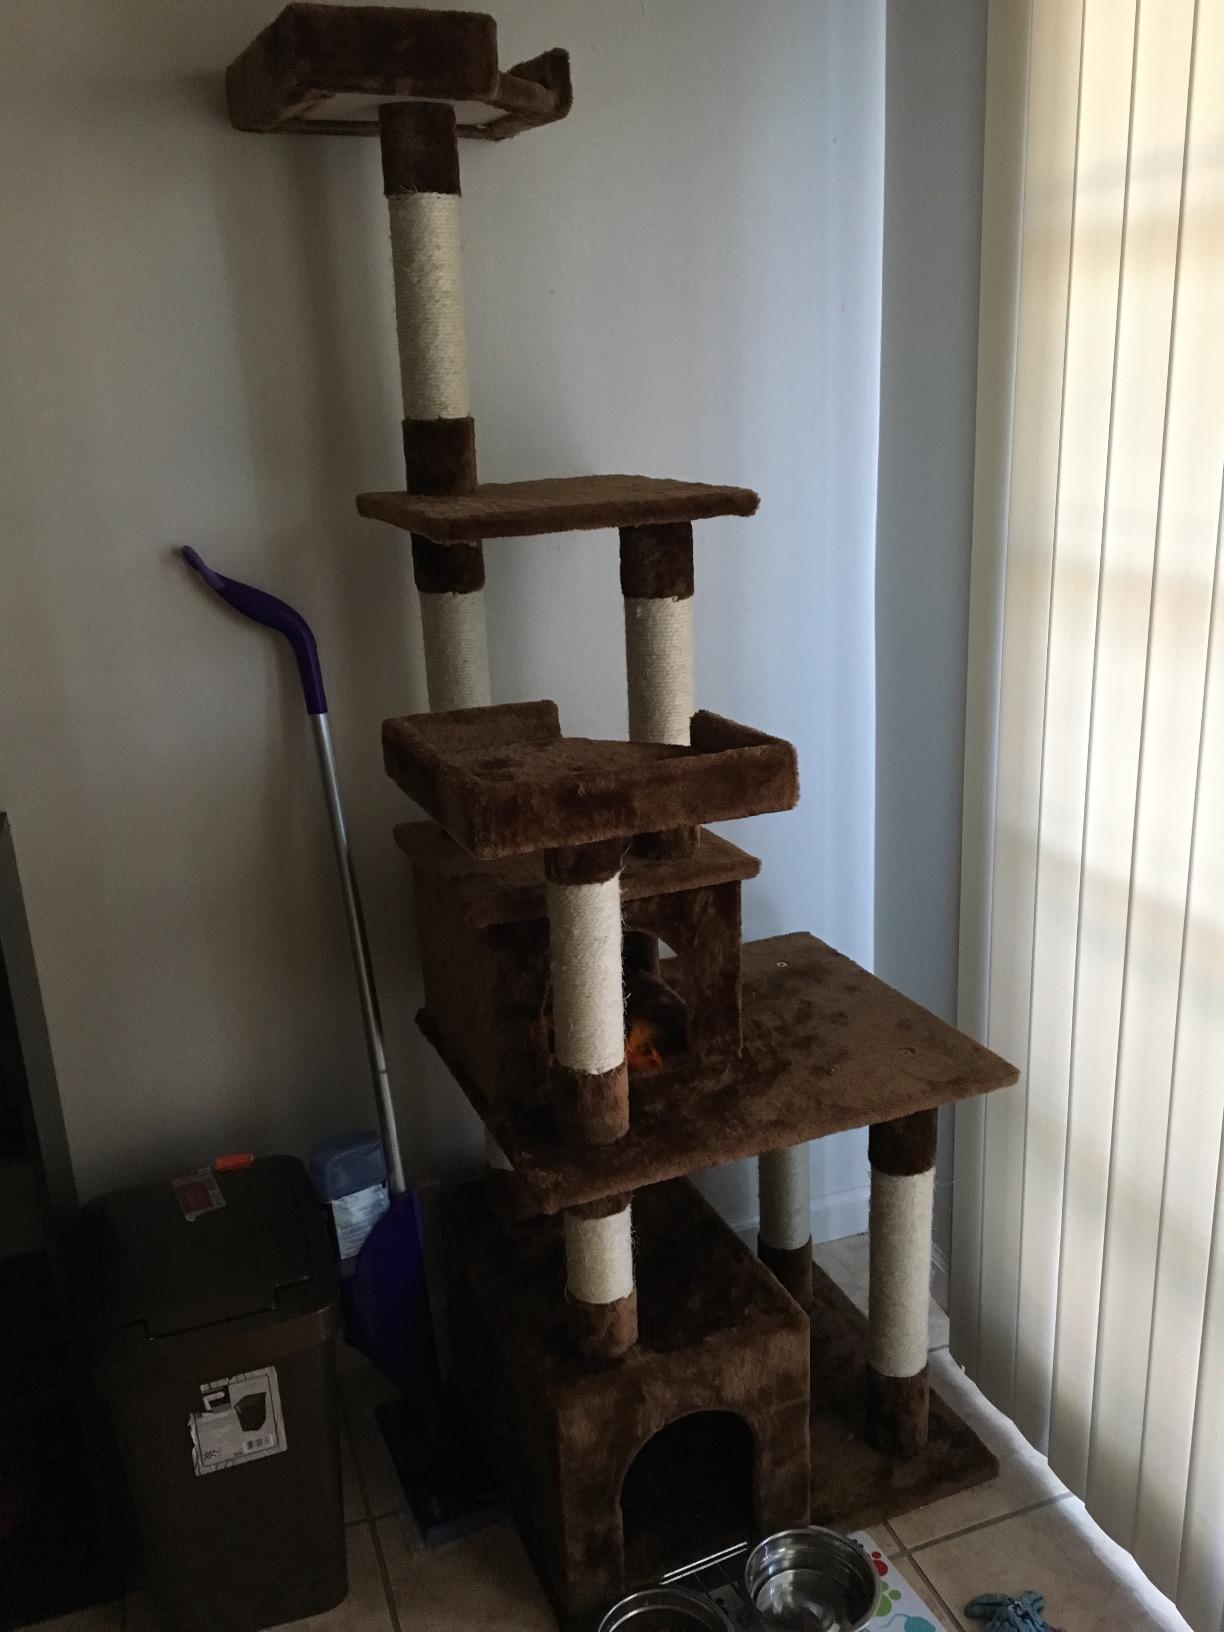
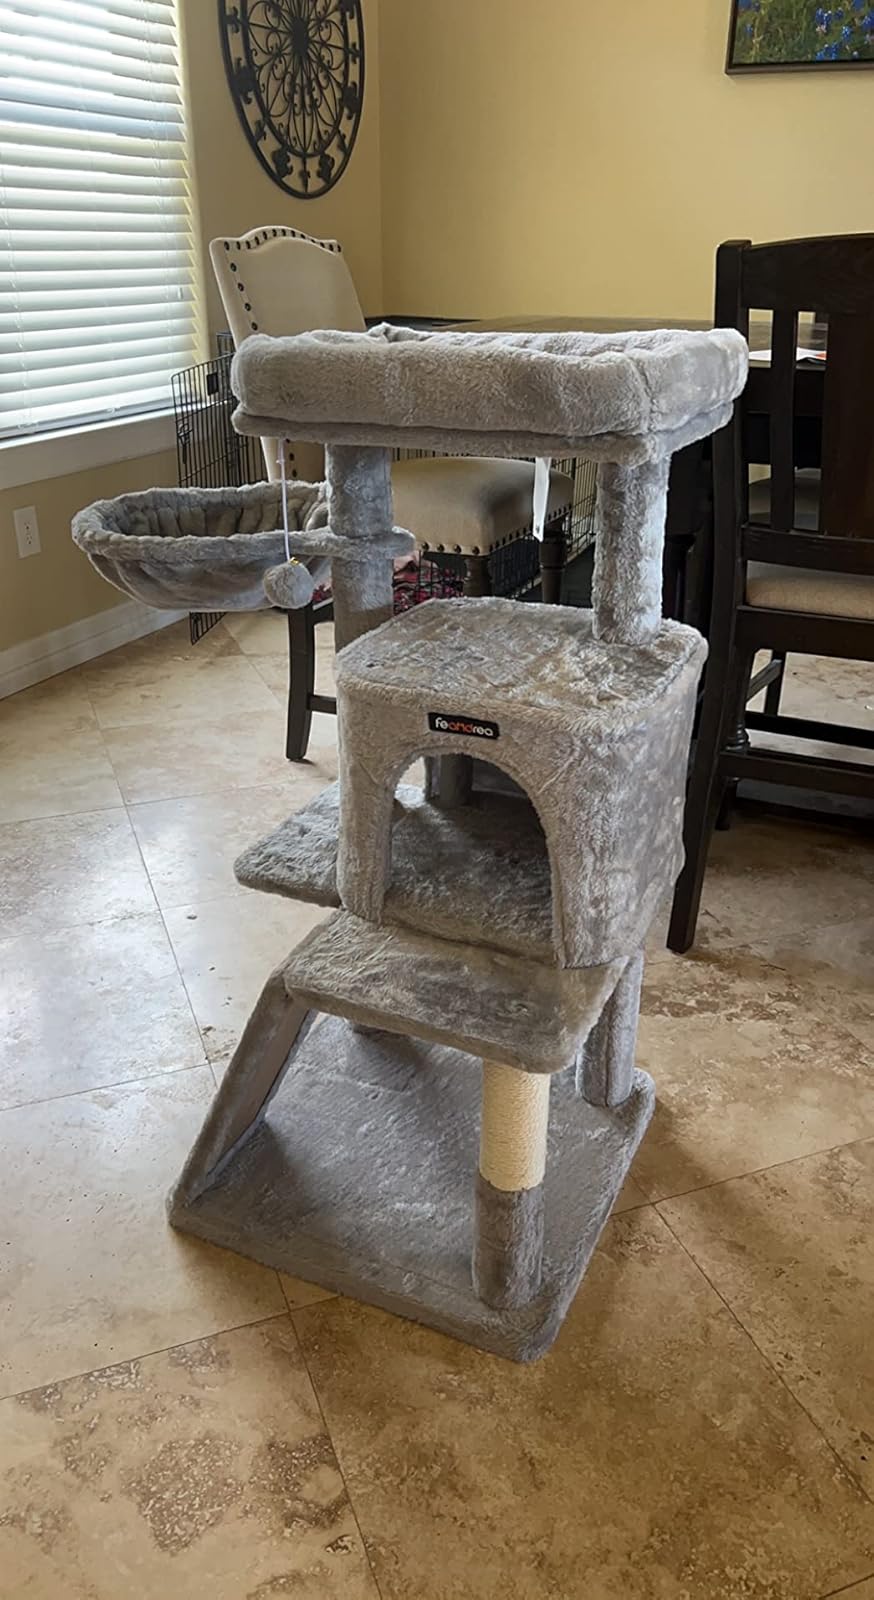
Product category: items_cat tree
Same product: no